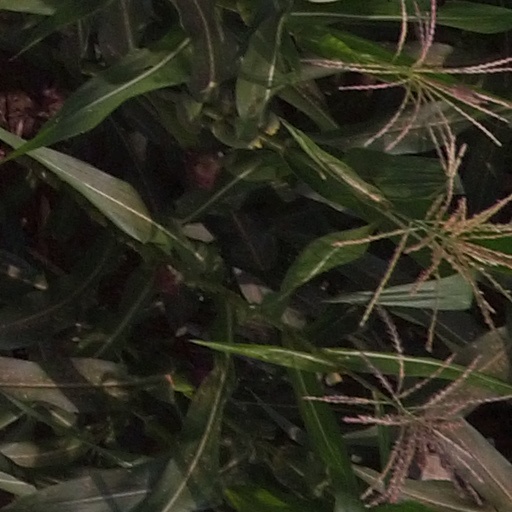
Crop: maize; corn